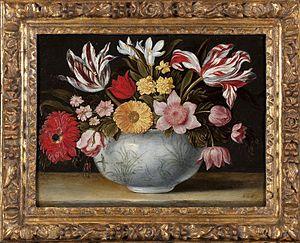
Bouquet de fleurs dans un vase en céladon sur un entablement.
Jacques Linard est un peintre français de la première moitié du XVIIᵉ siècle qui a réalisé un petit nombre de natures mortes.